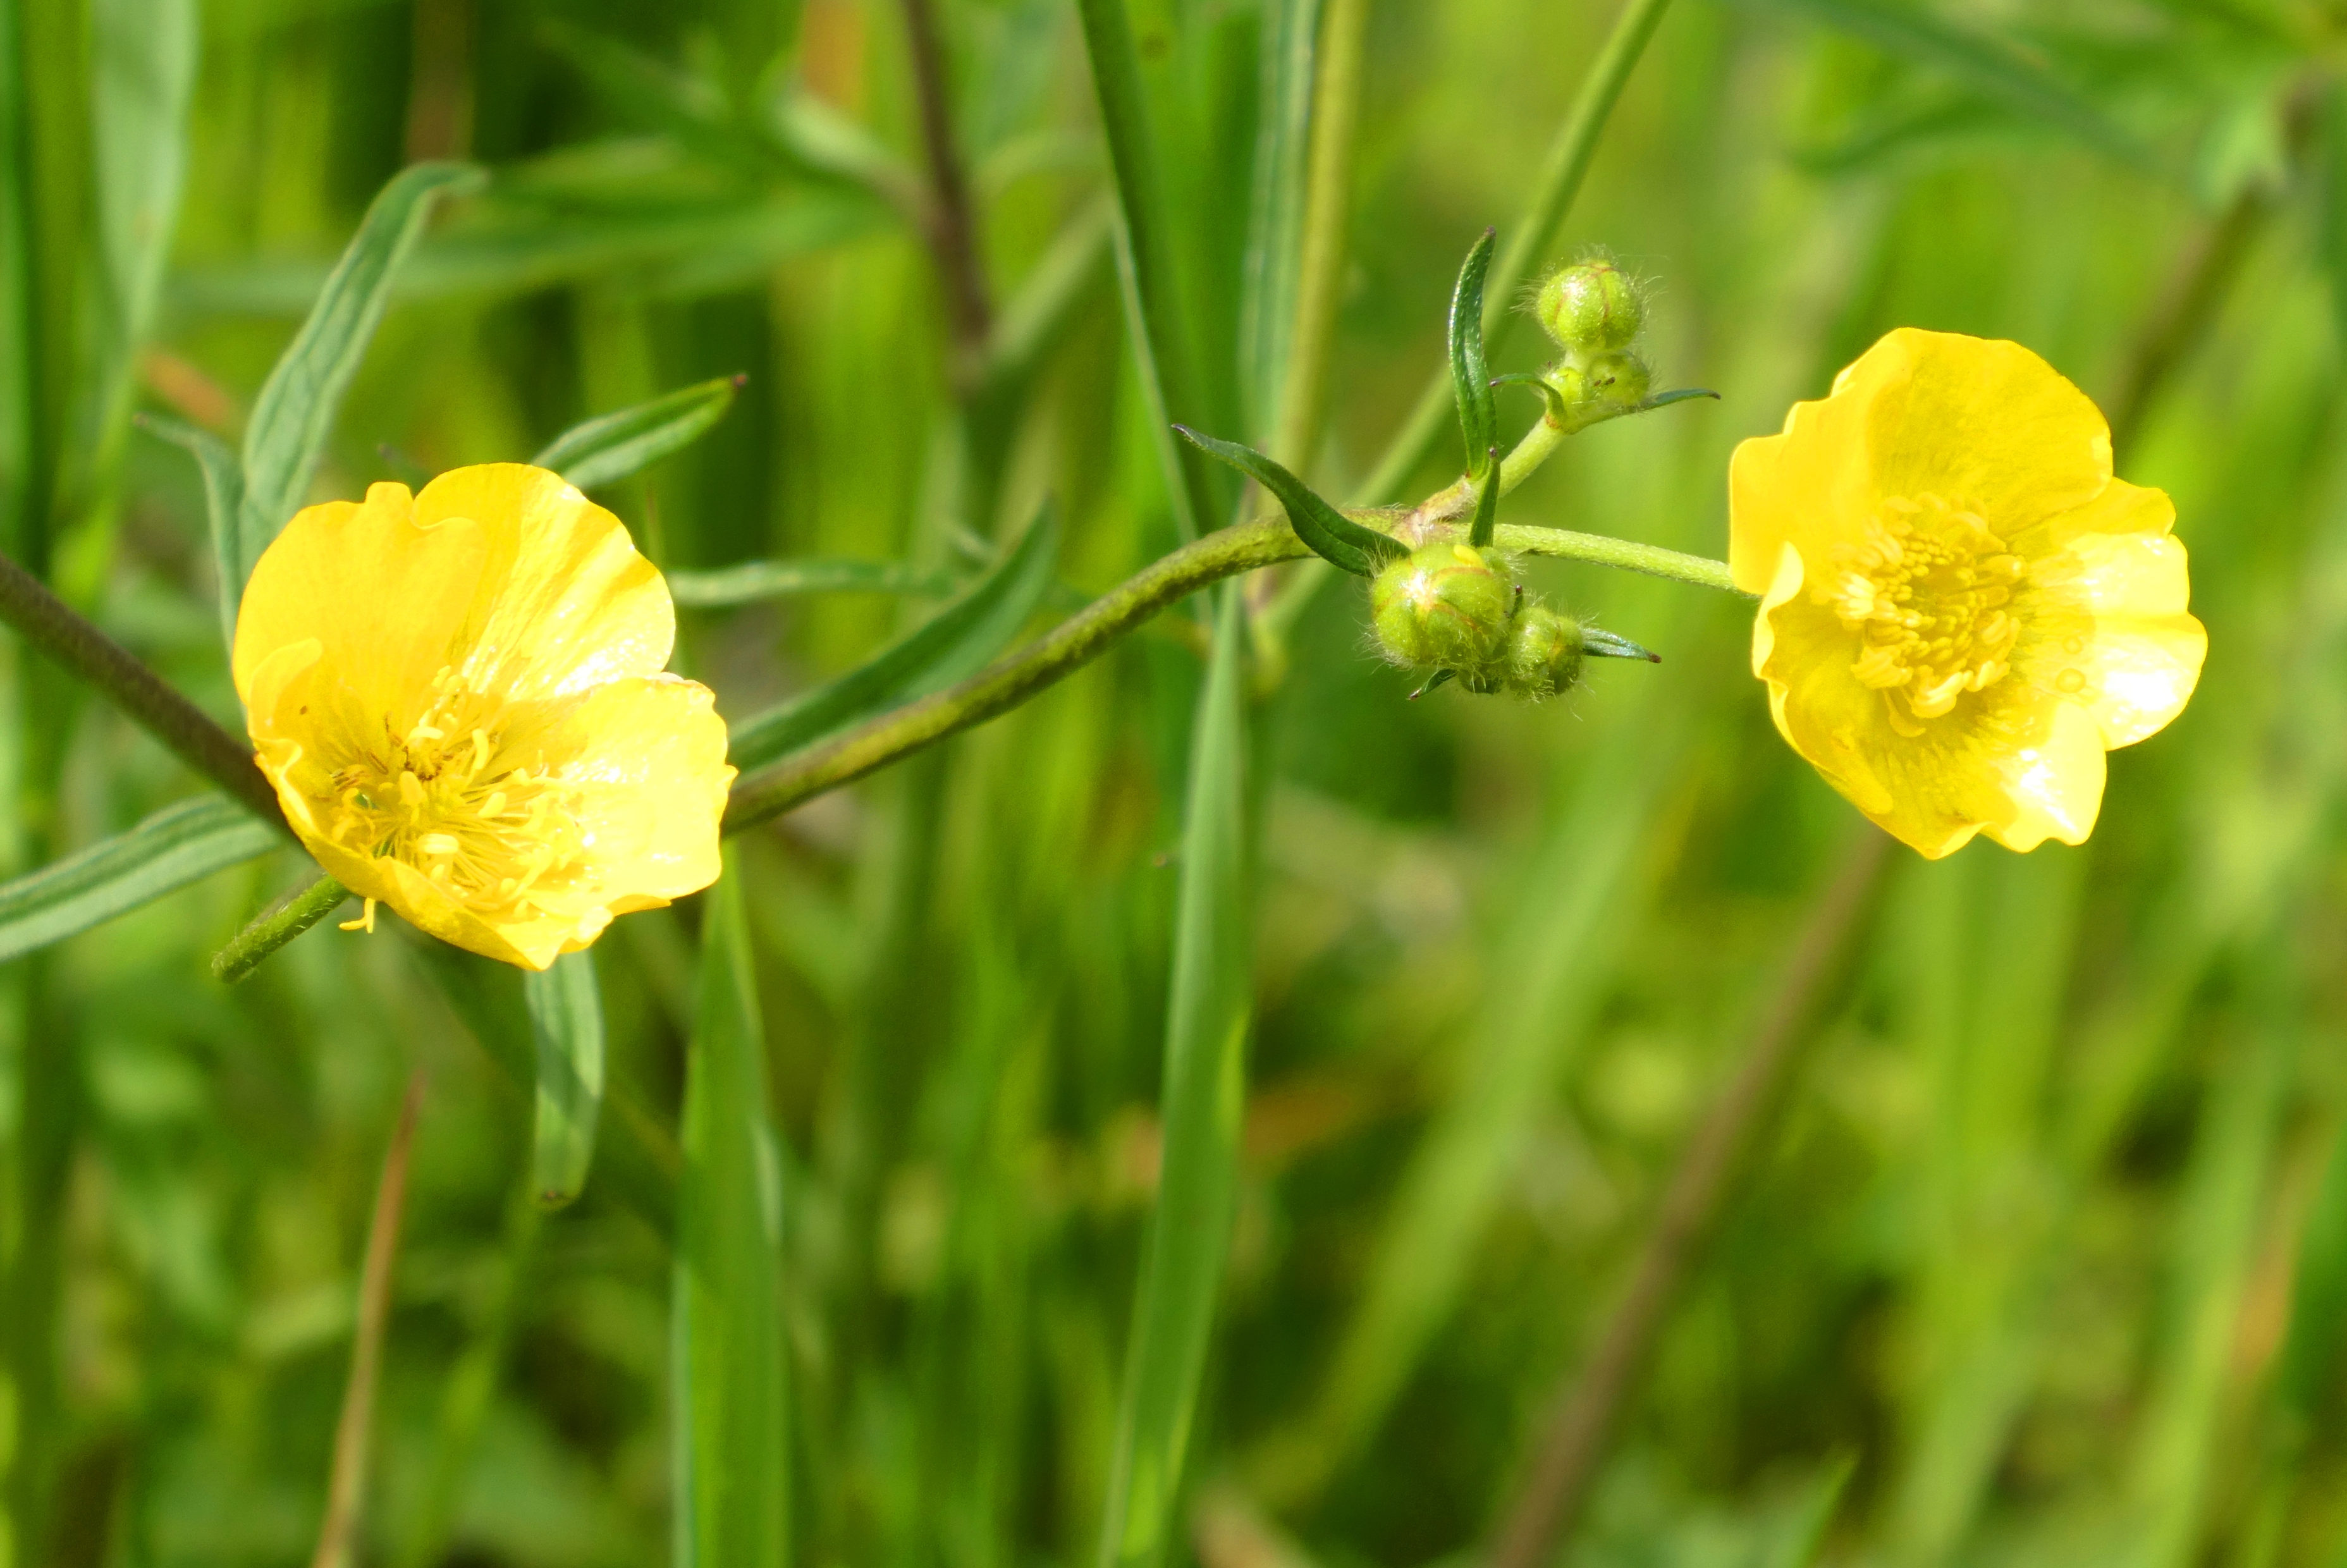
buttercup, bloom, grass, ditch, yellow, flowers, flower, flowering plant, plant, petal, tall field buttercup, common tormentil, wildflower, evening primrose, evening primrose family, cutleaf evening primrose, geum, large flowered evening primrose, herbaceous plant, narrow leaved sundrops, annual plant, rock rose, cinquefoil, meadow